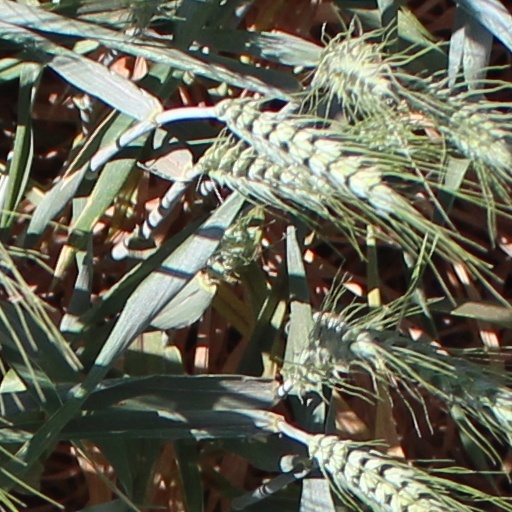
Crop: wheat